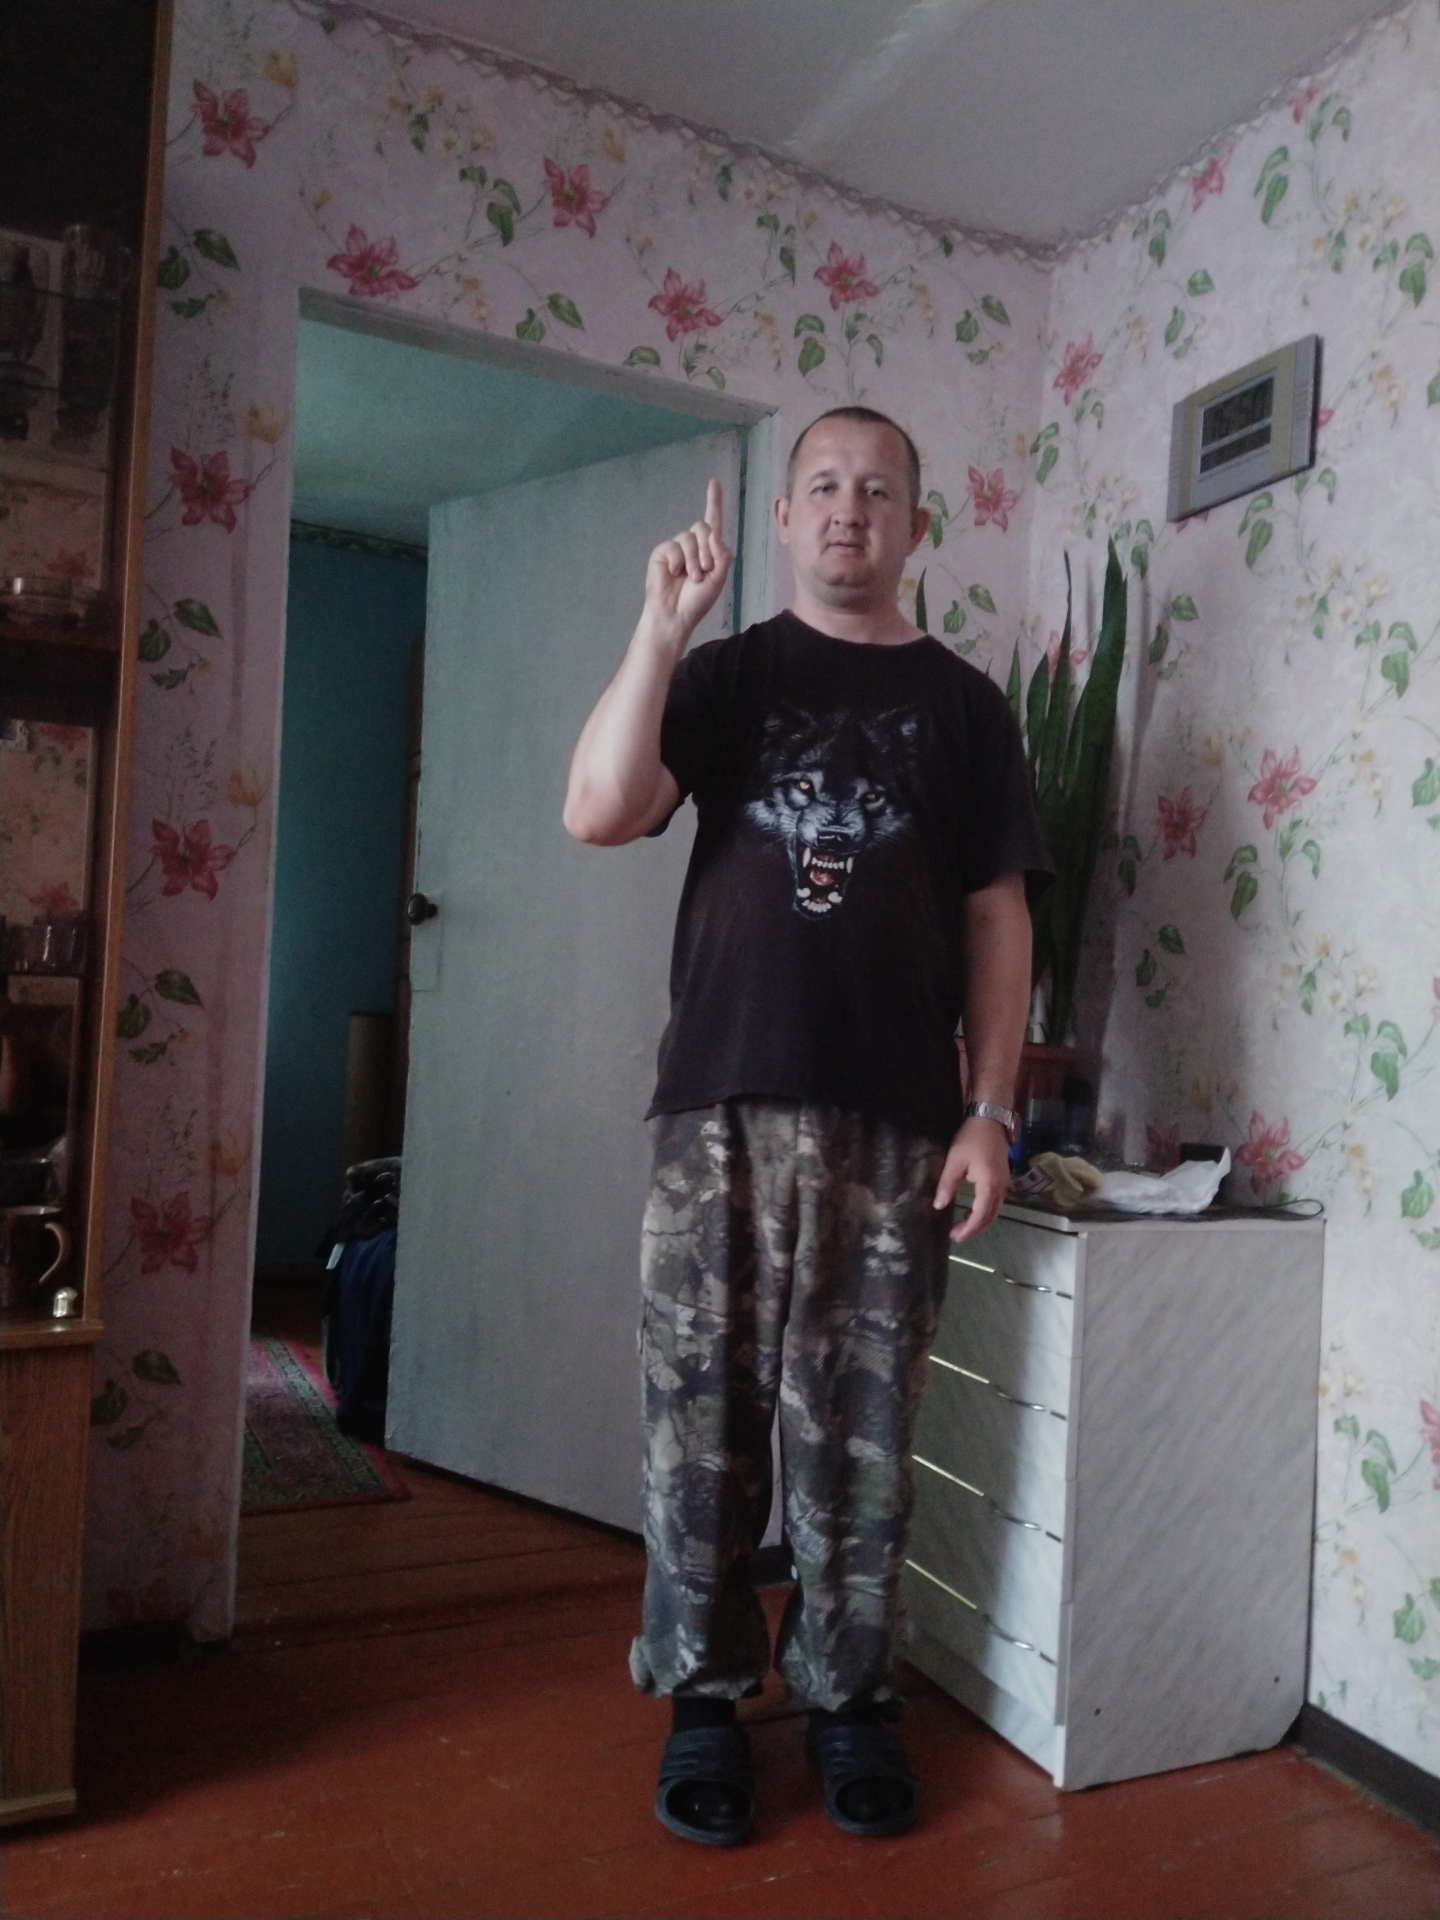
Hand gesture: one